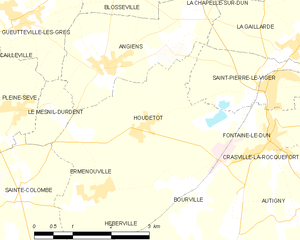
Carte des communes françaises Houdetot